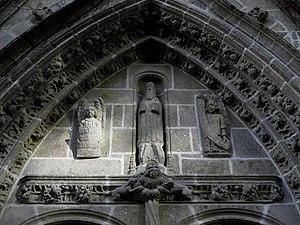
Façade ouest de la chapelle Saint-Herbot en Plonévez-du-Faou (29).